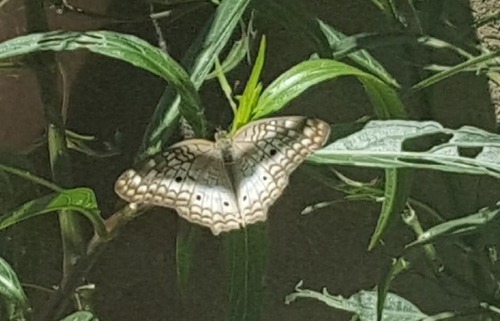
Scientific name: Anartia jatrophae
Common name: White peacock
Family: Nymphalidae
Order: Lepidoptera
Pollinator type: Primary pollinator
Habitat: Gardens, parks, and open areas
Geographic range: Southern United States to Argentina
Conservation status: Least Concern